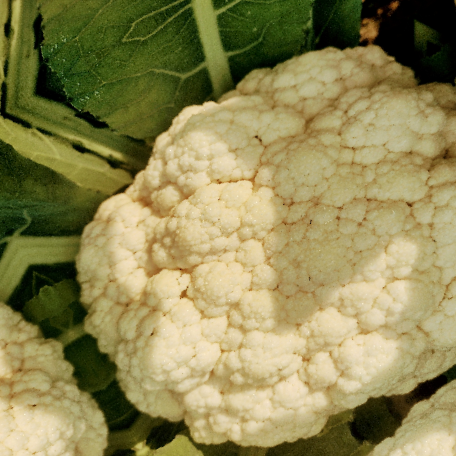
Label: Disease Free